Brassic

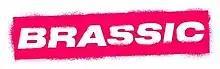

Brassic is a British comedy-drama television series created by Joe Gilgun and Danny Brocklehurst for Sky One. The series follows the lives of Vinnie O'Neill (Gilgun) and his gang of friends in the fictional town of Hawley. Other primary cast members include Michelle Keegan, Damien Molony, Tom Hanson, Aaron Heffernan, Ryan Sampson, Parth Thakerar and Steve Evets.